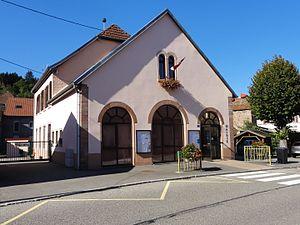
Saint-Blaise-la-Roche est une commune française située dans le département du Bas-Rhin, en région Grand Est.